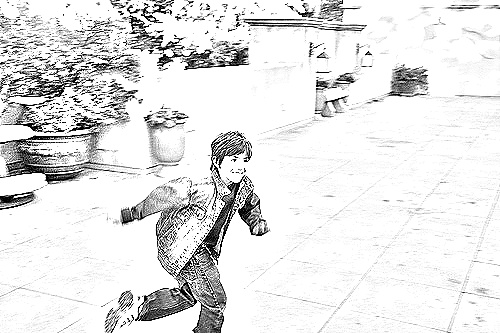
Portrait style: Sketch Portrait